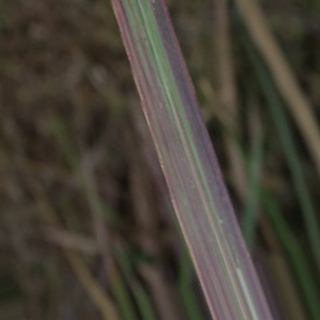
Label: sugarcane_bacterial_blight